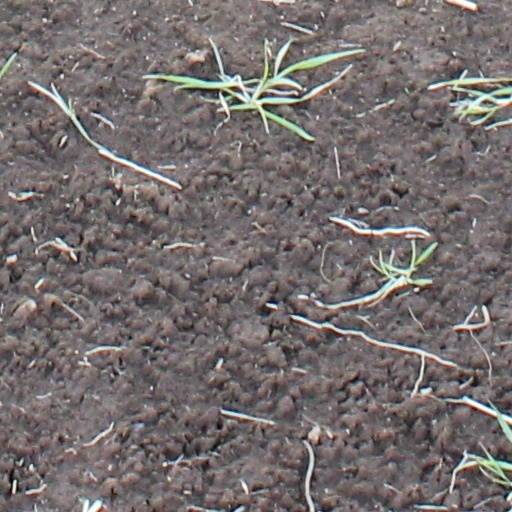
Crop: wheat